Muskegon YMCA Building

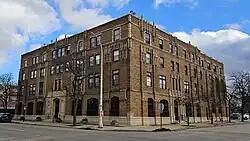
The building in December 2023

The Muskegon YMCA Building is a YMCA building located at 297 West Clay Avenue in Muskegon, Michigan. It was listed on the National Register of Historic Places in 1982. It has been renovated, and currently houses 297 Clay Condominiums.